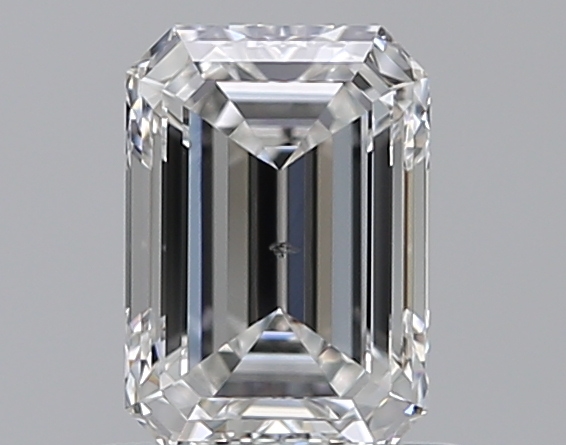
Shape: emerald
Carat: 0.72
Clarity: SI1
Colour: F
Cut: EX
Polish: EX
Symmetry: EX
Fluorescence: N
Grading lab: GIA
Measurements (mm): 6.11 x 4.29 x 2.88